Allan Karl

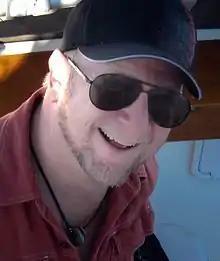

Allan Frederick Karl is an American author, adventurer and speaker. He is most known for travelling around the world on his motorcycle and subsequently writing the book, "Forks: A Quest for Culture, Cuisine and Connection".